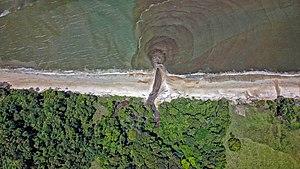
Nyonié est un village côtier du Gabon situé dans le département de Komo-Océan, à 70 km au sud de Libreville, entre la réserve de Wonga Wongué et le parc national de Pongara.